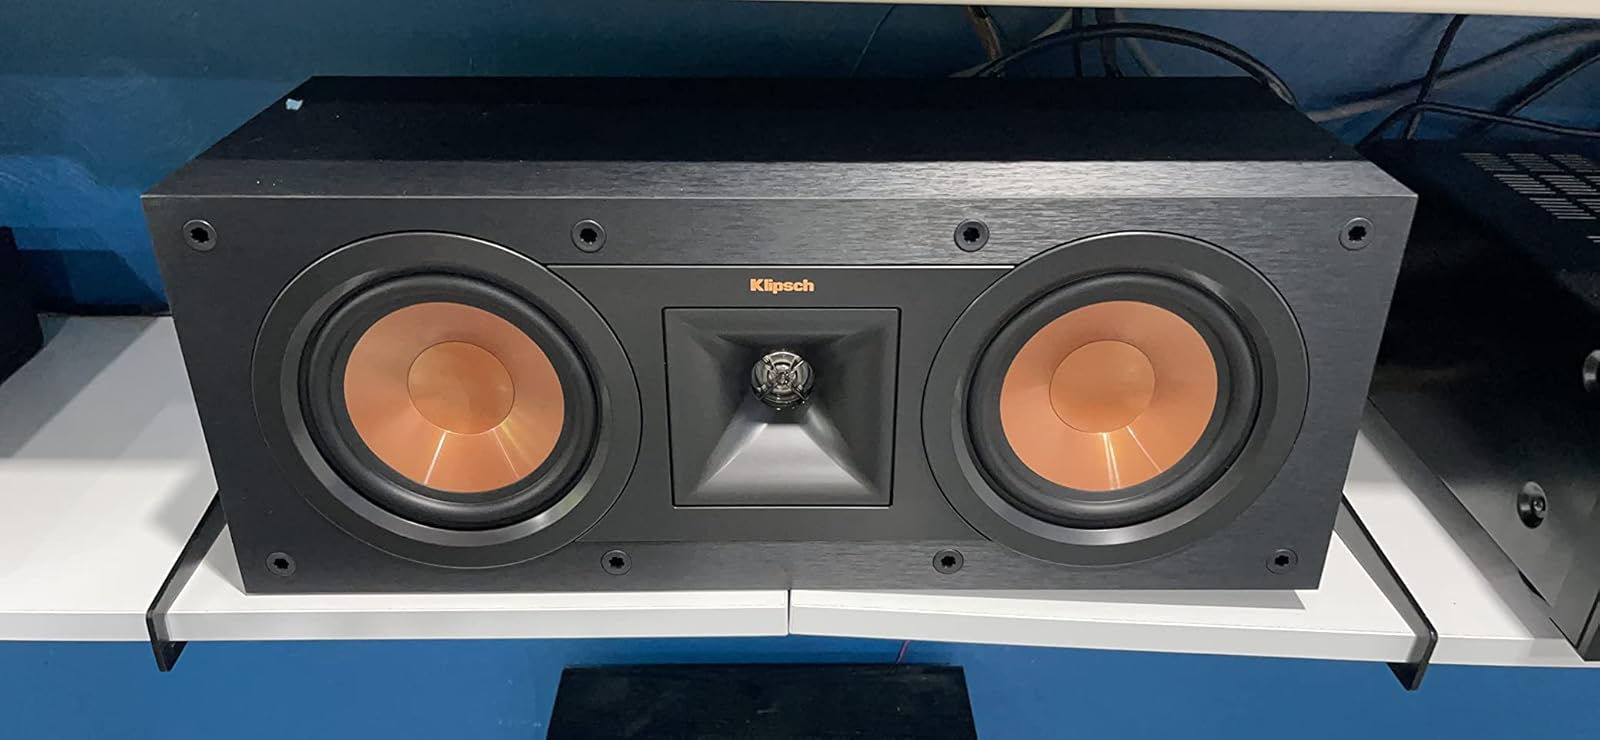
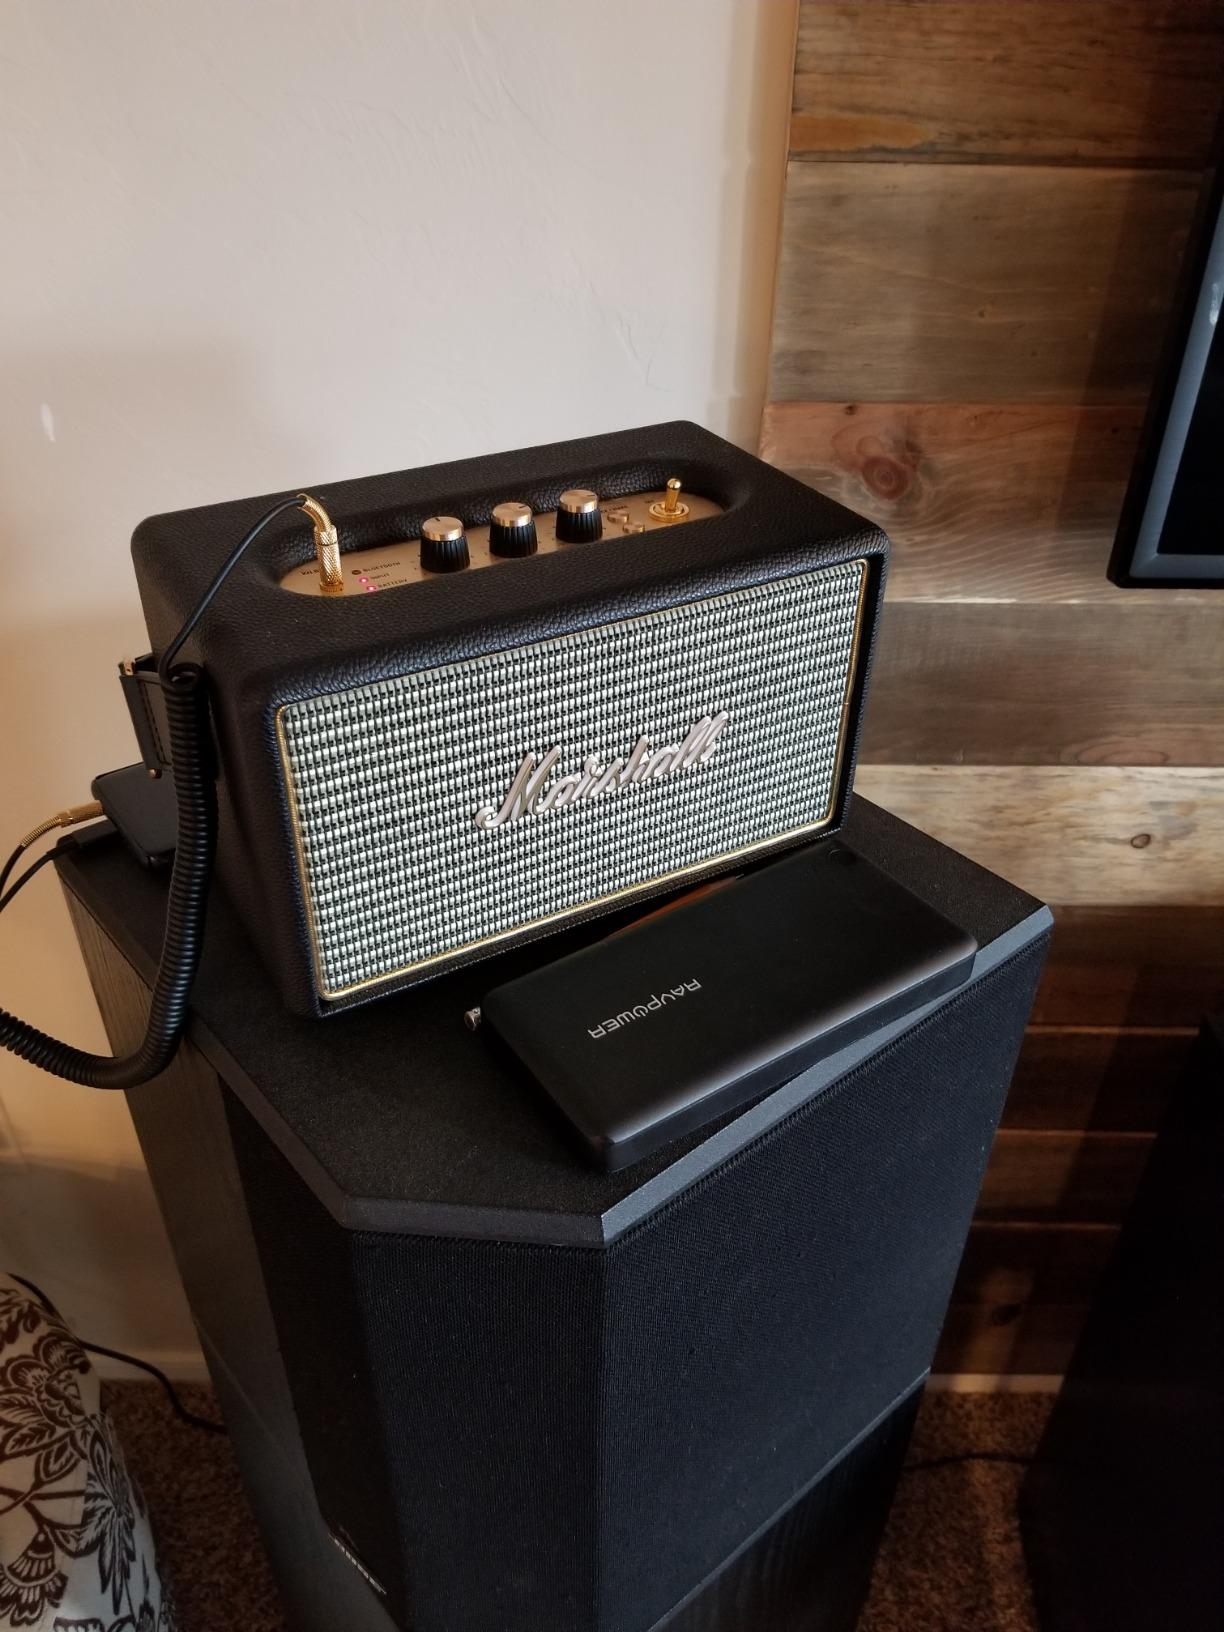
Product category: speaker
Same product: no